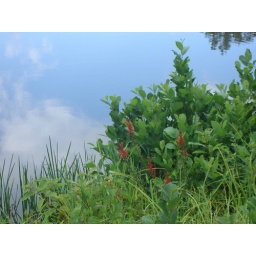
red swamp flowers, blue sky and clouds reflected in the pond